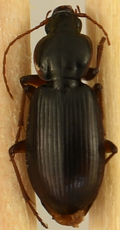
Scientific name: Synuchus impunctatus
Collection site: Steigerwaldt Land Services Site (STEI), plot STEI_008